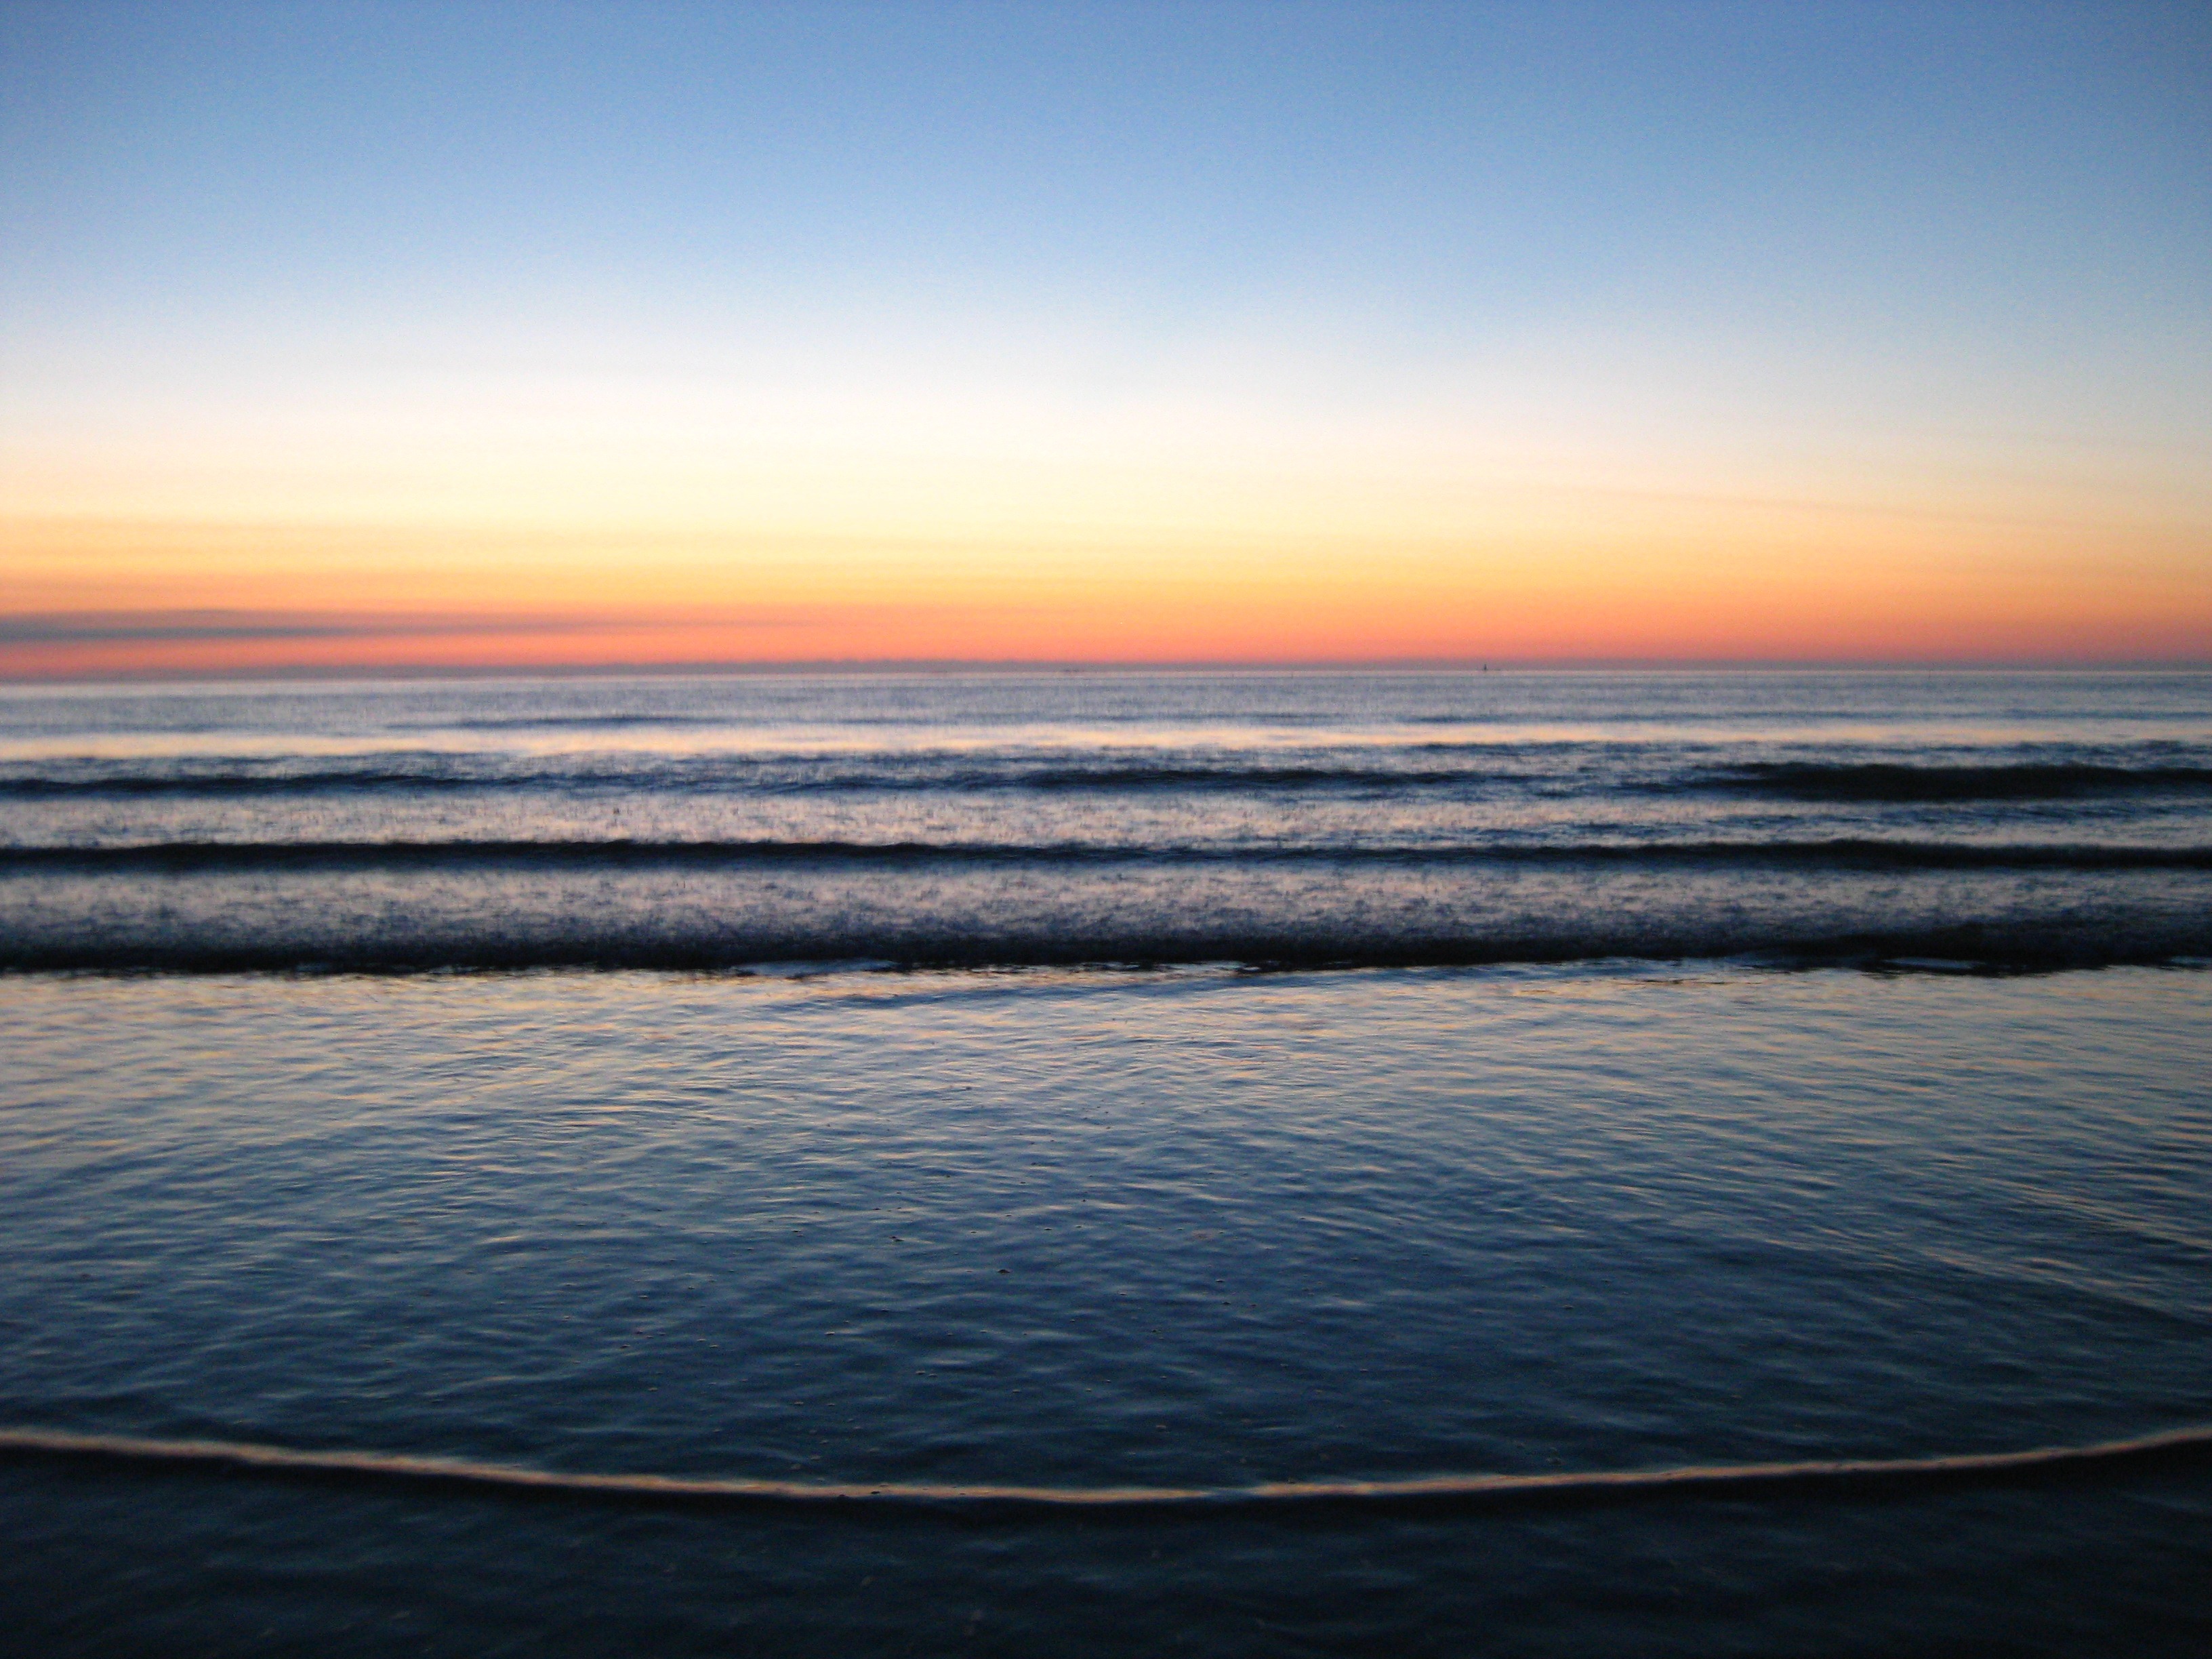
beach, sea, coast, sand, ocean, horizon, cloud, sky, sun, sunrise, sunset, sunlight, morning, shore, wave, dawn, atmosphere, dusk, evening, reflection, body of water, afterglow, evening sky, wind wave